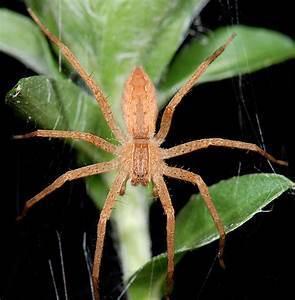
spider